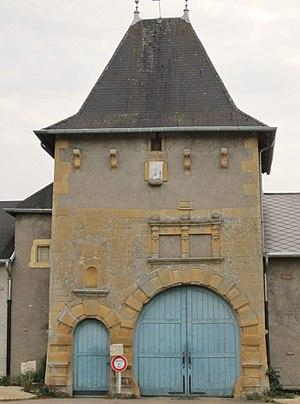
Vernéville est une commune française située dans le département de la Moselle, en région Grand Est.